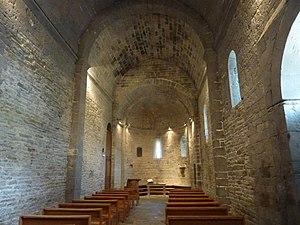
Temple de la Boissonnade
L'ancienne église Notre-Dame-de-Valfrancesque, aujourd'hui temple de la Boissonnade, est un édifice religieux situé au lieu-dit la Boissonnade, à Moissac-Vallée-Française, dans les Cévennes. La paroisse est rattachée à l'Église protestante unie de France.